Describe the emotion expressed in this image:  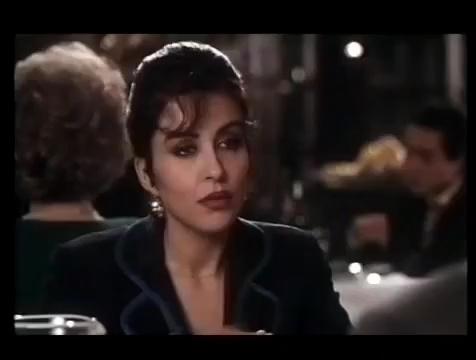
This person displays Suffering, valence and arousal with low intensity.